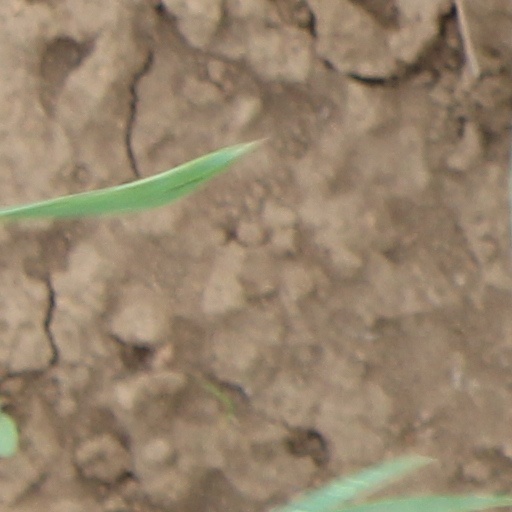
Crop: wheat